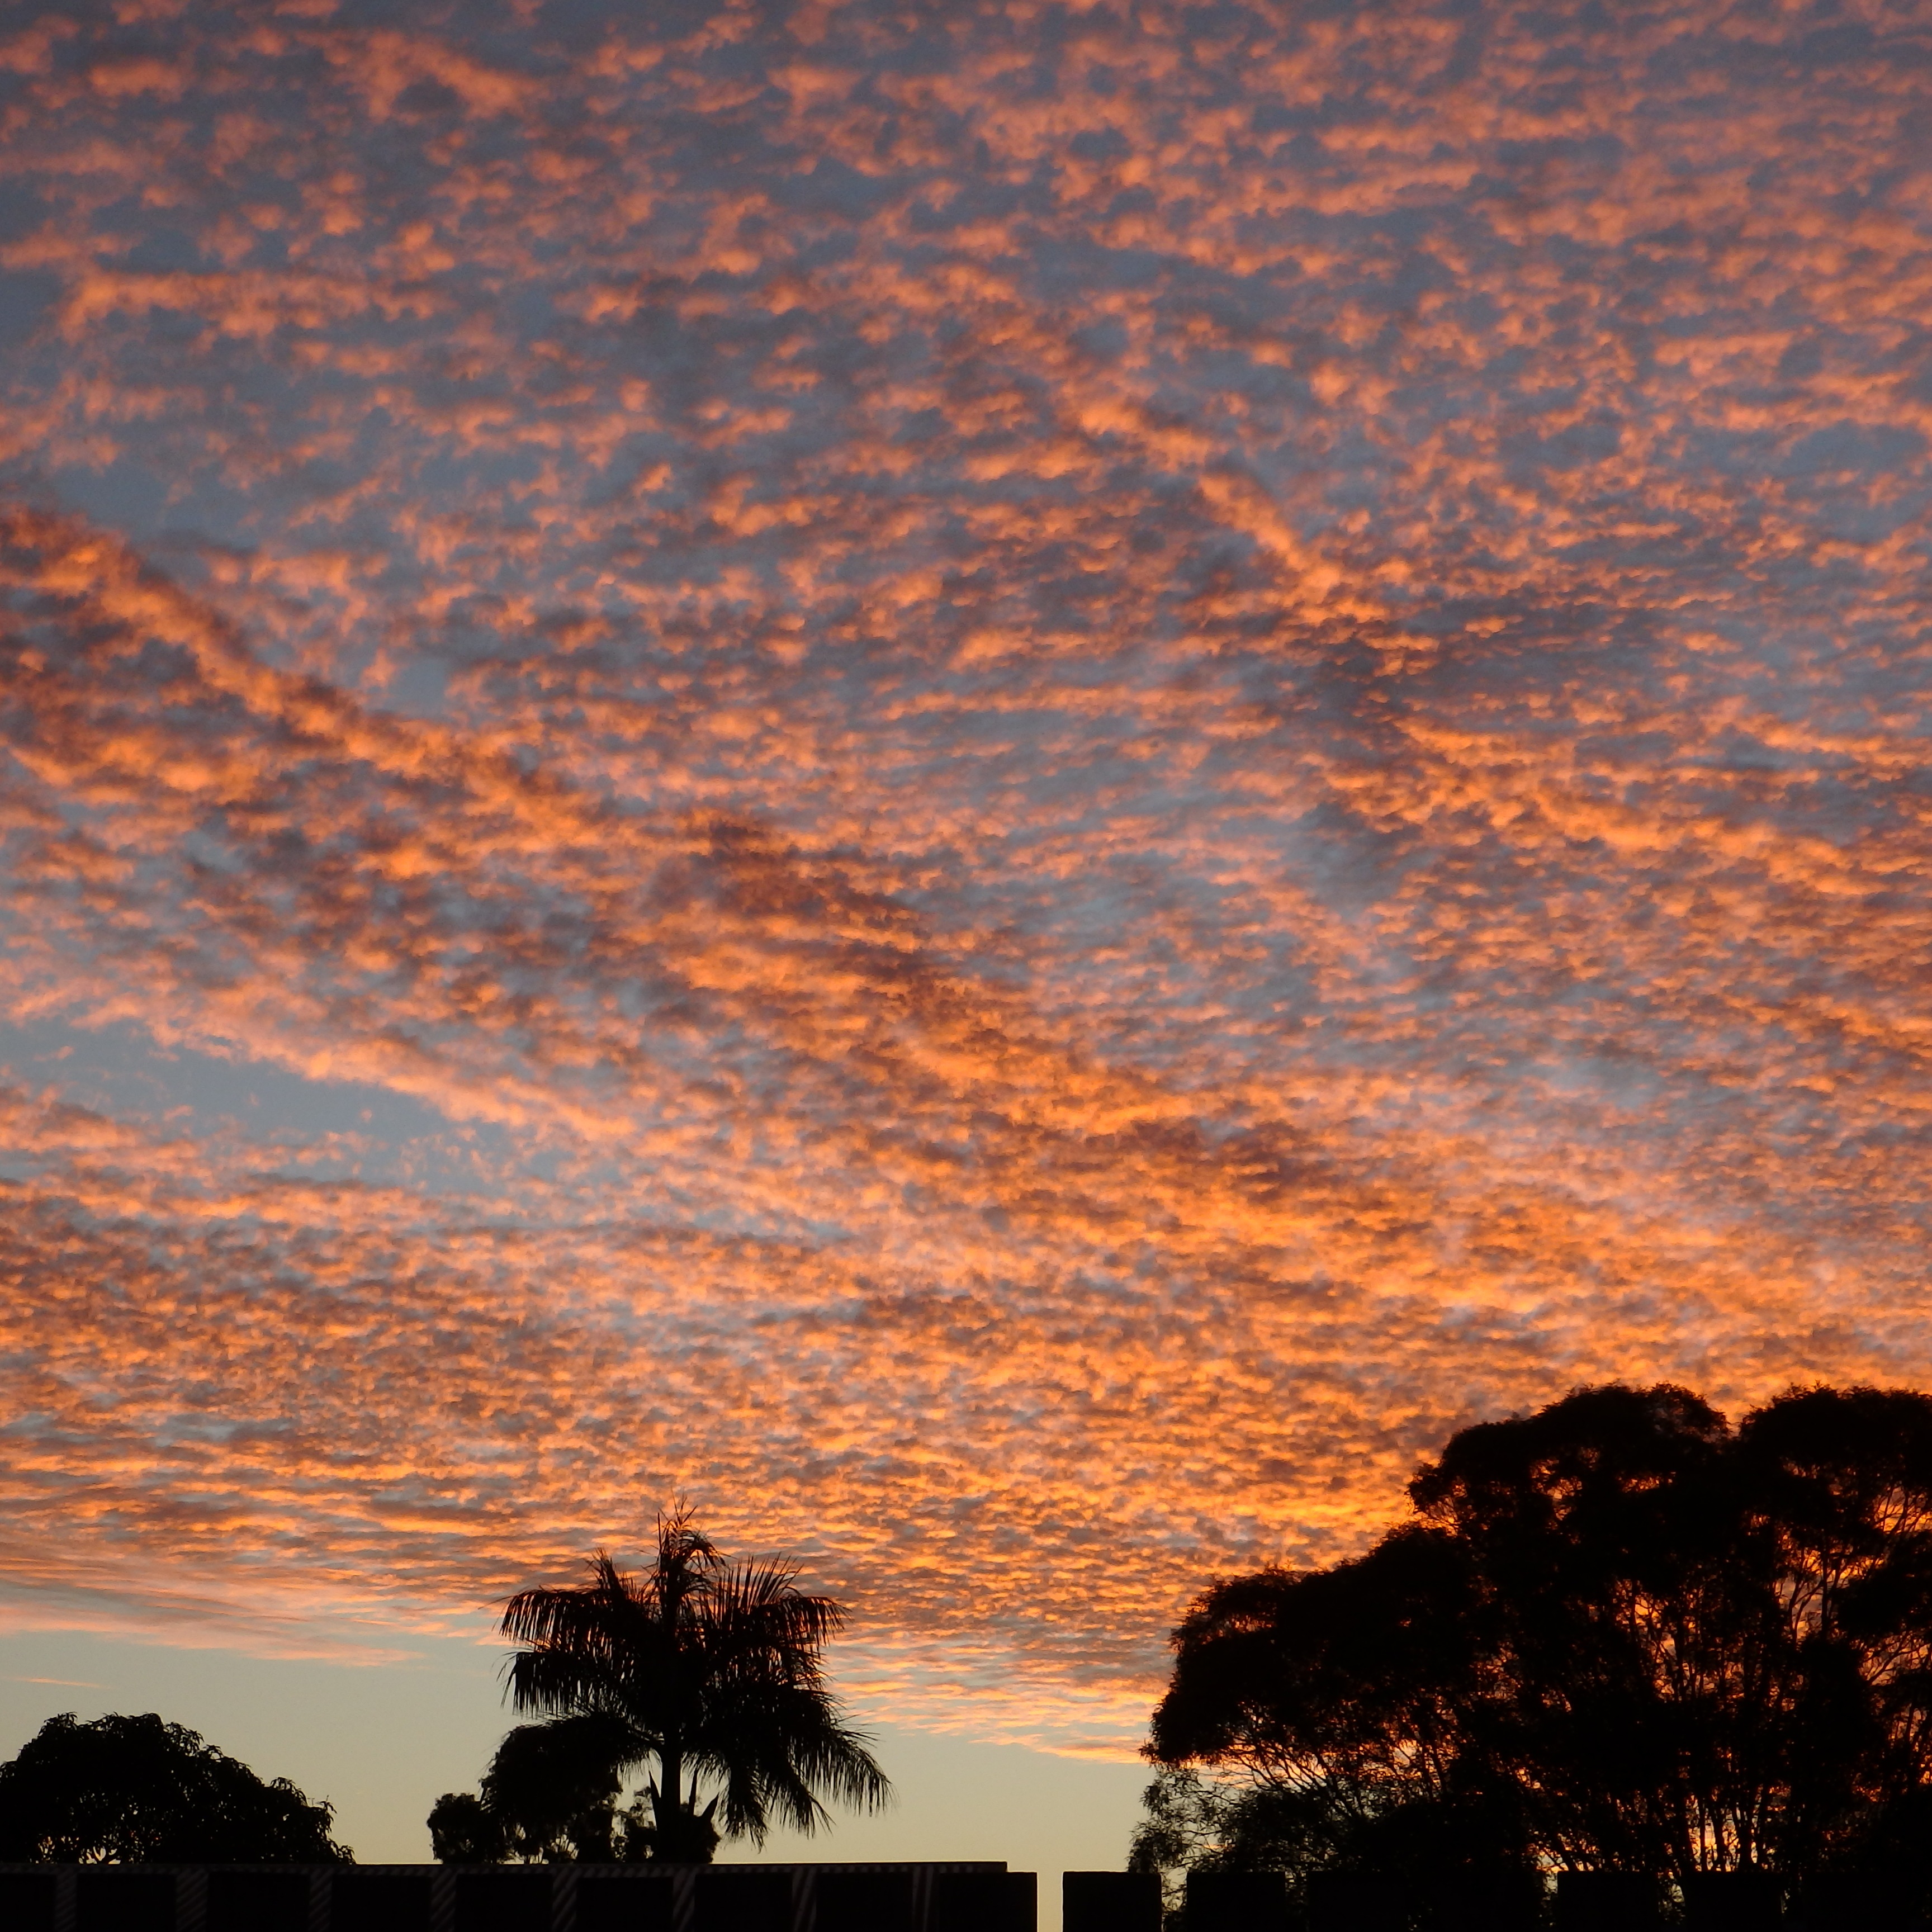
nature, outdoor, horizon, silhouette, light, cloud, sky, sun, sunrise, sunset, palm tree, sunlight, morning, dawn, atmosphere, dusk, evening, orange, red, scenic, blue, yellow, sunny, bright, afterglow, red sky at morning